Skytrak

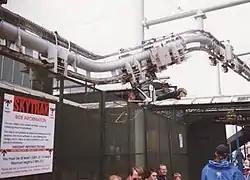
Skytrak in operation

Skytrak was a flying roller coaster located at Granada Studios Tour amusement park in Castlefield, Manchester, England. Opened in October 1997, it was the first flying roller coaster in the world, in which riders were tilted forward to experience the sensation of flying. It was named after an event from the "Gladiators" television series, and was the only roller coaster constructed by Skytrak International, a subsidiary of Fairport Engineering.